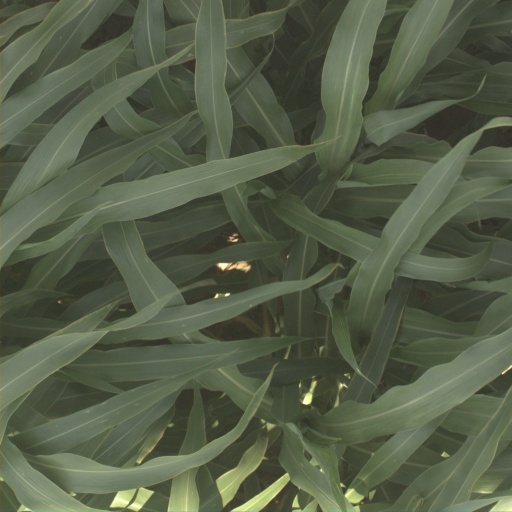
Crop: sorghum